BrahMos

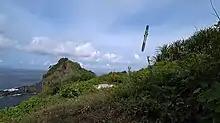
BrahMos at the moment of impact

BrahMos was first test-fired on 12 June 2001 from the Integrated Test Range (ITR), Chandipur in a vertical launch configuration. On 14 June 2004, another test was conducted at ITR and BrahMos was fired from a mobile launcher. On 5 March 2008, the land attack version of the missile was fired from the destroyer and the missile hit and destroyed the right target among a group of targets. The vertical launch of BrahMos was conducted on 18 December 2008 from INS "Ranvir". The BrahMos I Block-I for the army was successfully tested with new capabilities in the deserts of Rajasthan, at a test range near Pokharan in December 2004 and March 2007.